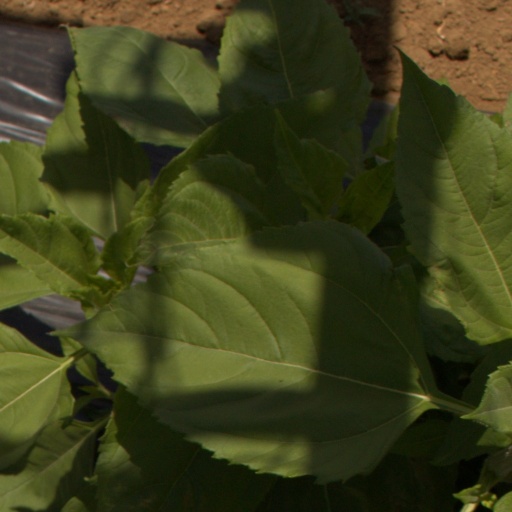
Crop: Jerusalem artichoke